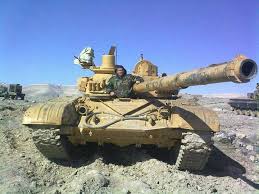
Label: Tank